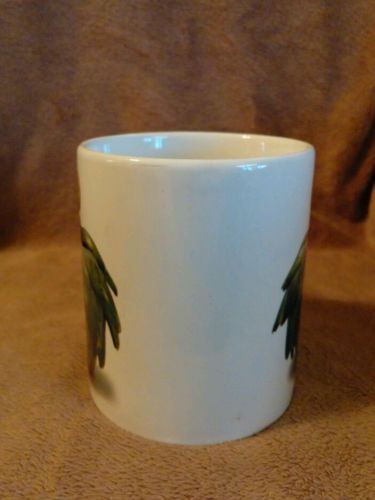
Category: mug